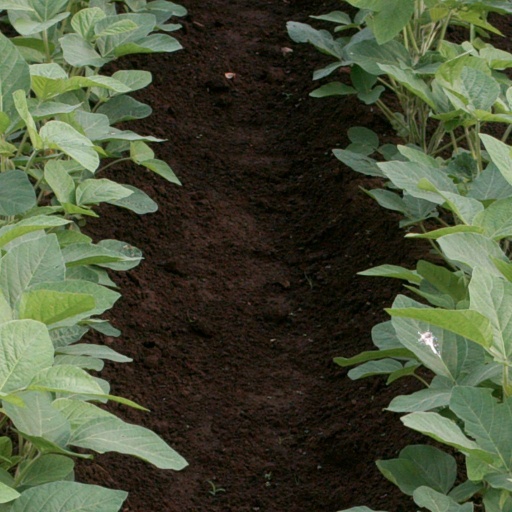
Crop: soybean